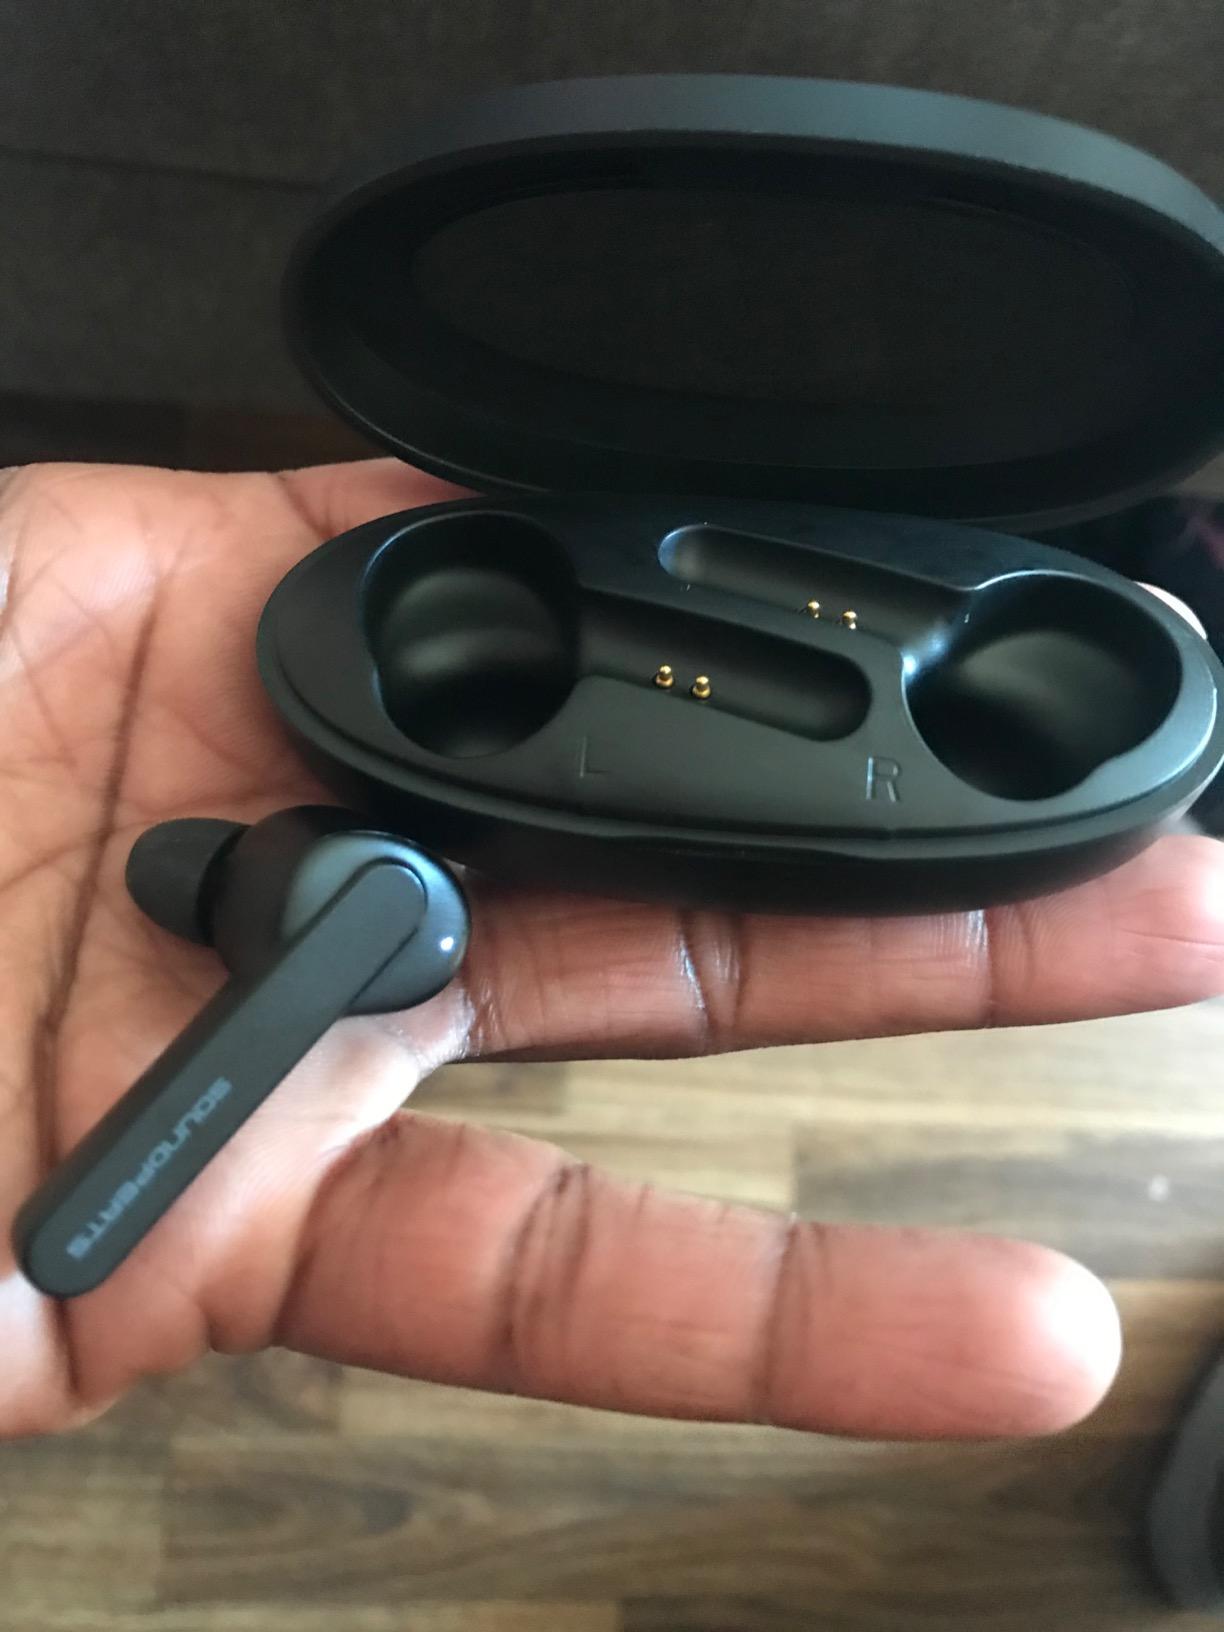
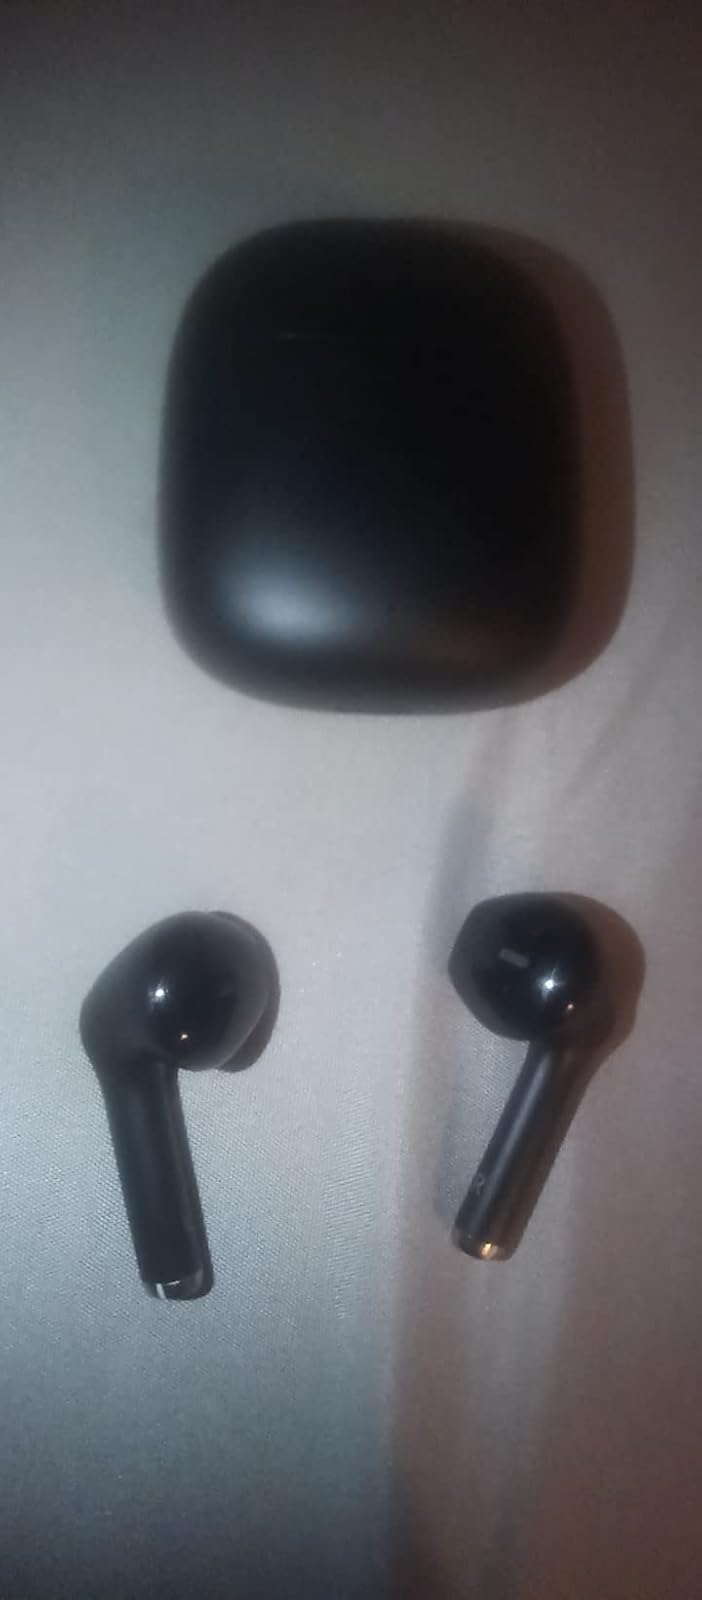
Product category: earbuds
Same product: no